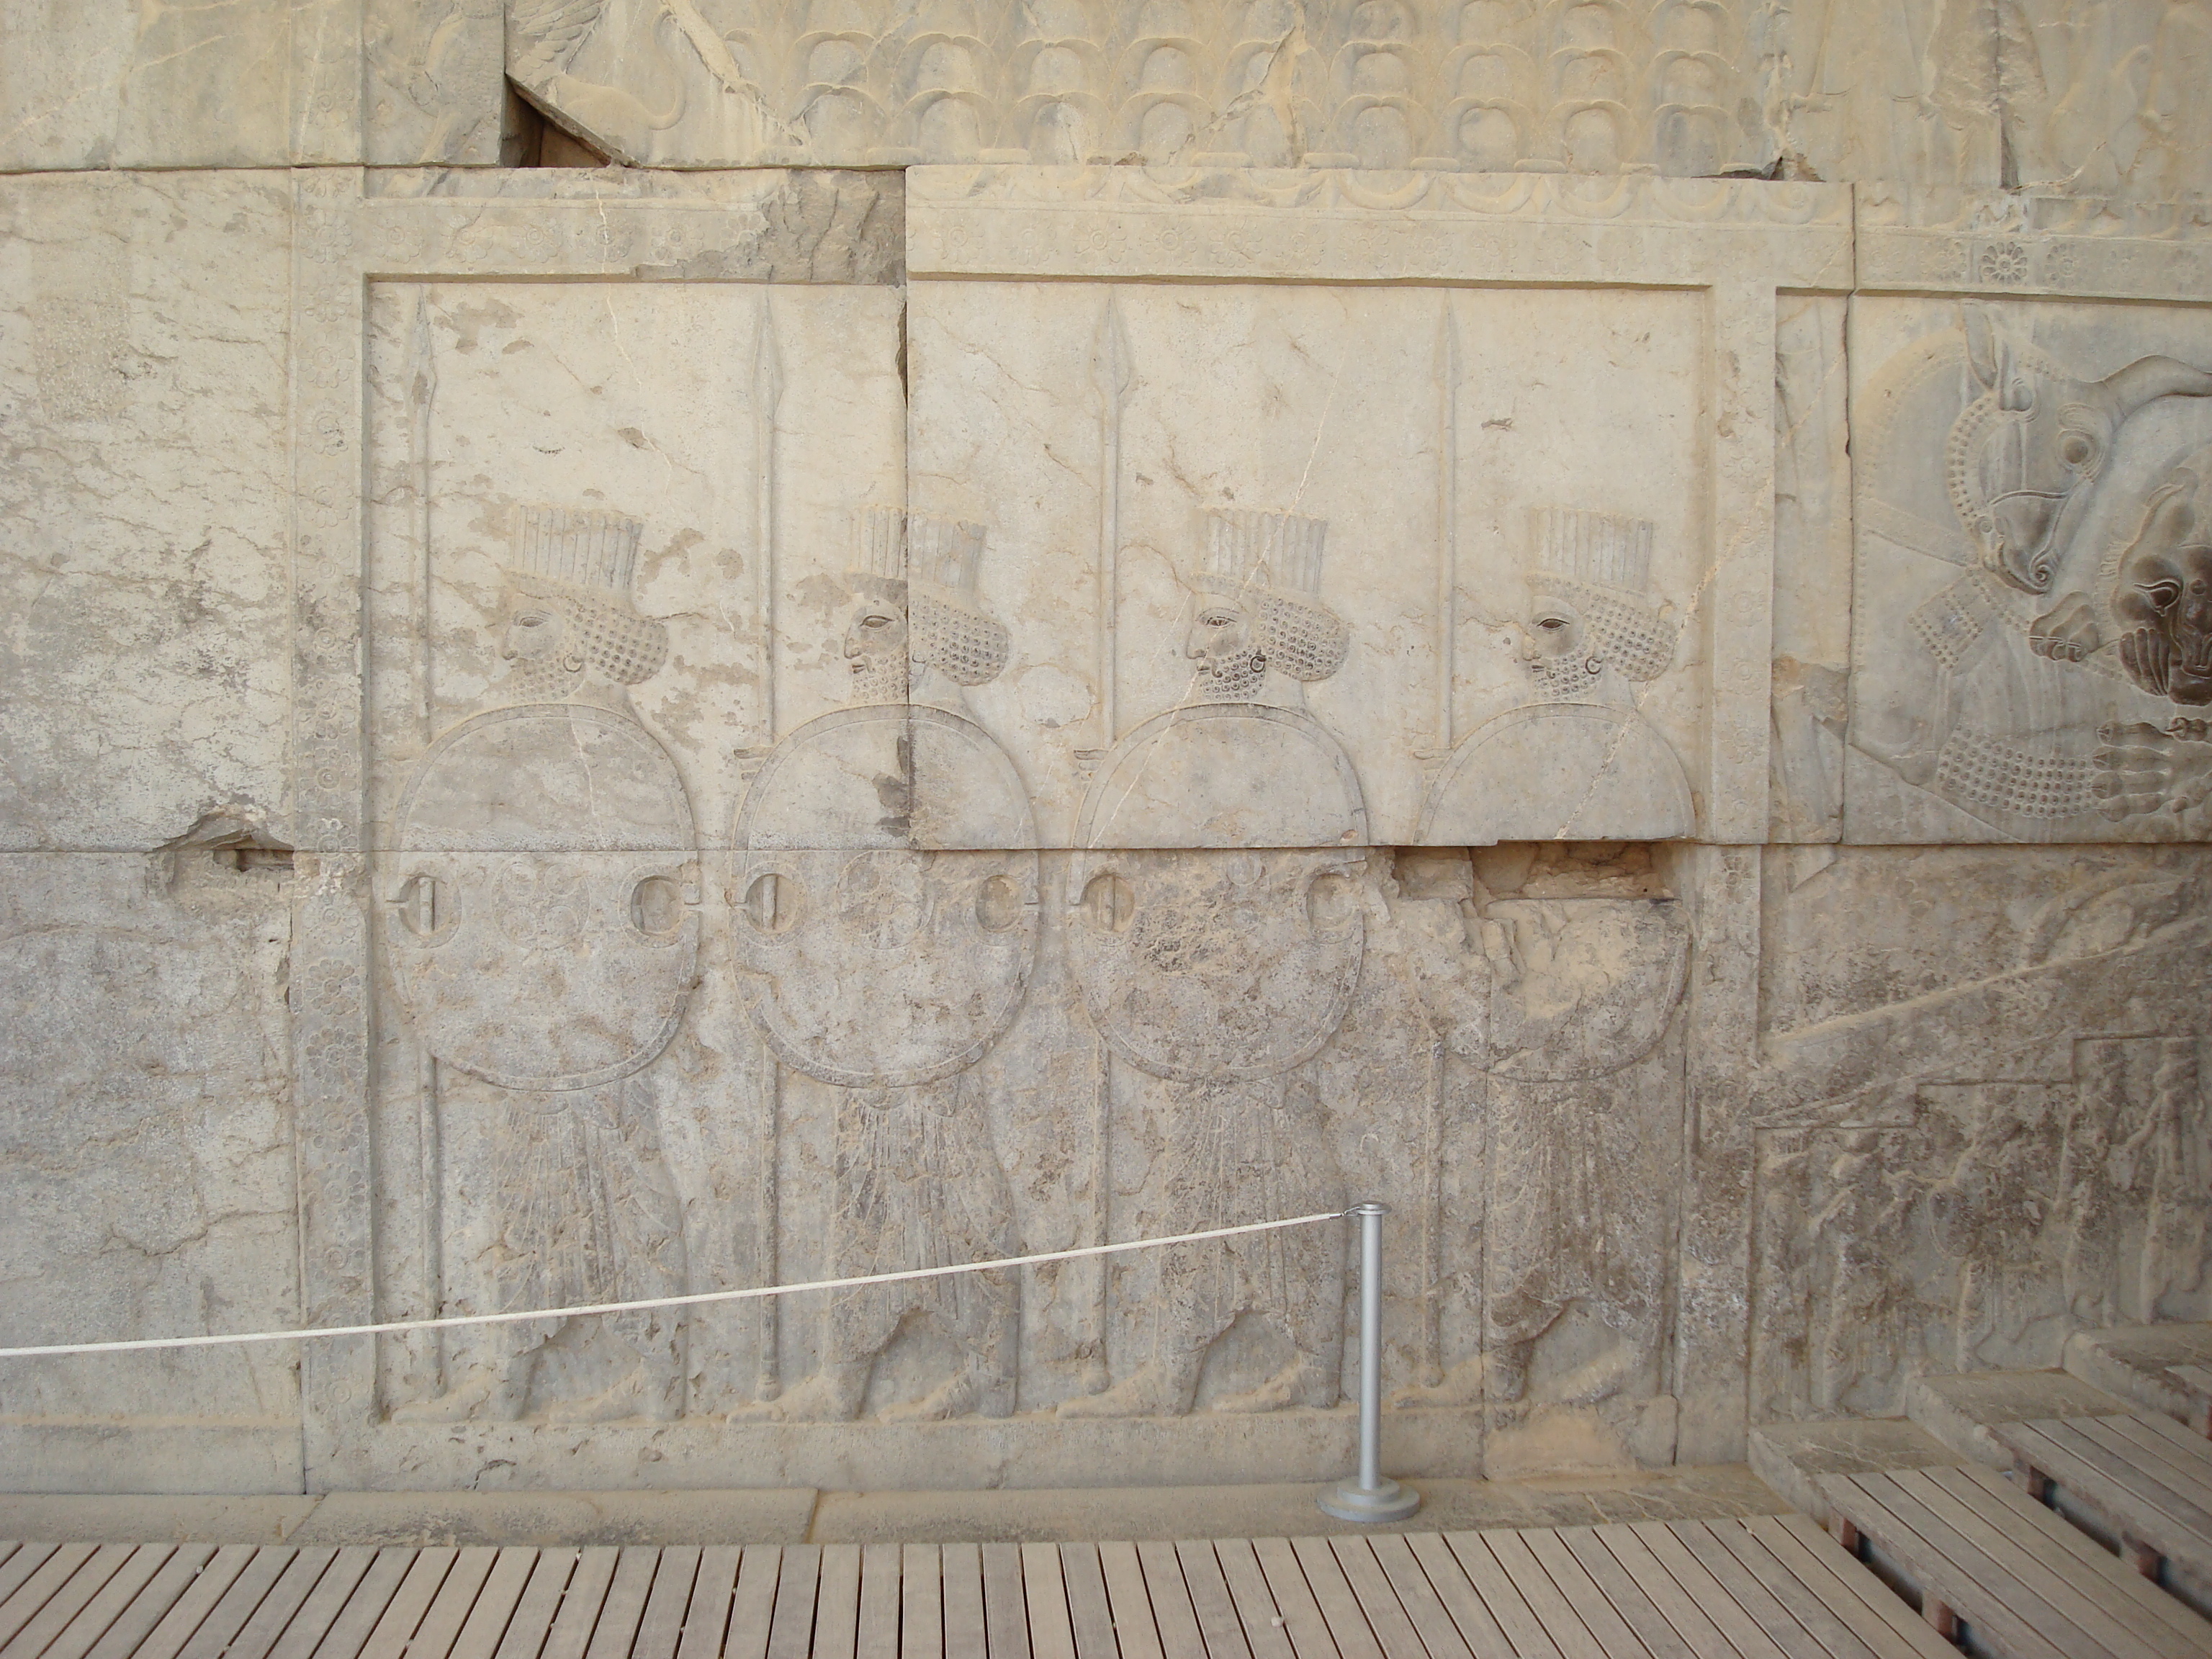
persepolis, persia, iran, shiraz, Achaemenid, Darius, empire, Cyrus, ancient, wall, beige, wood, line, architecture, relief, marble, limestone, floor, concrete, tile, flooring, ancient history